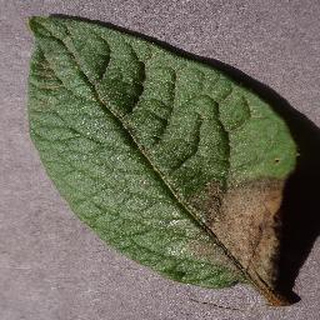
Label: potato_late_blight